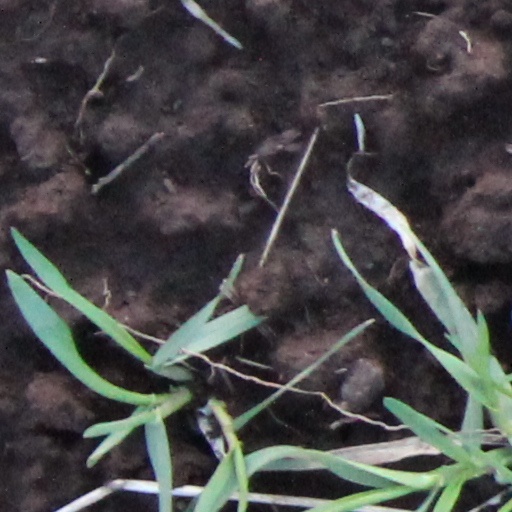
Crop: wheat